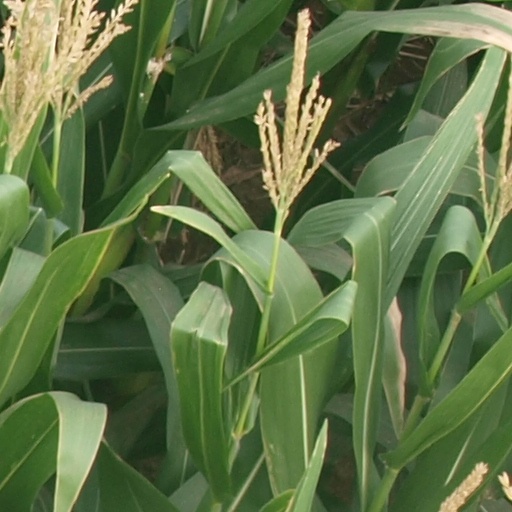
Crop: maize; corn